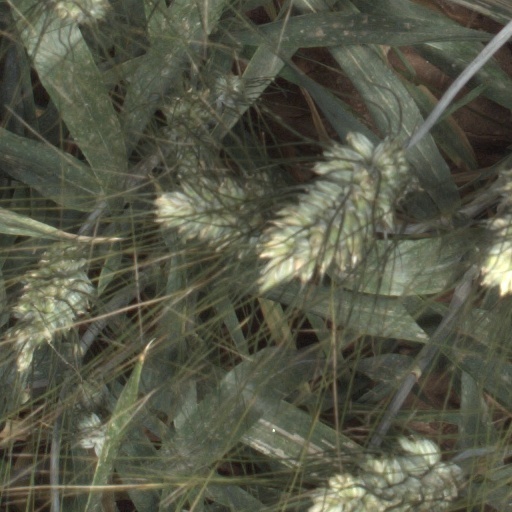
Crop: wheat